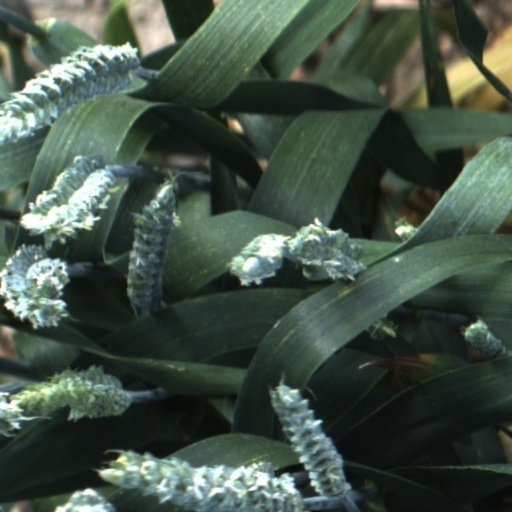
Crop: wheat